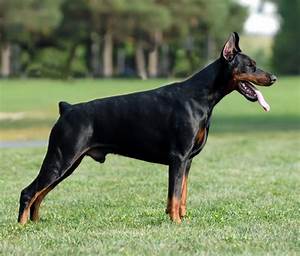
Label: cane